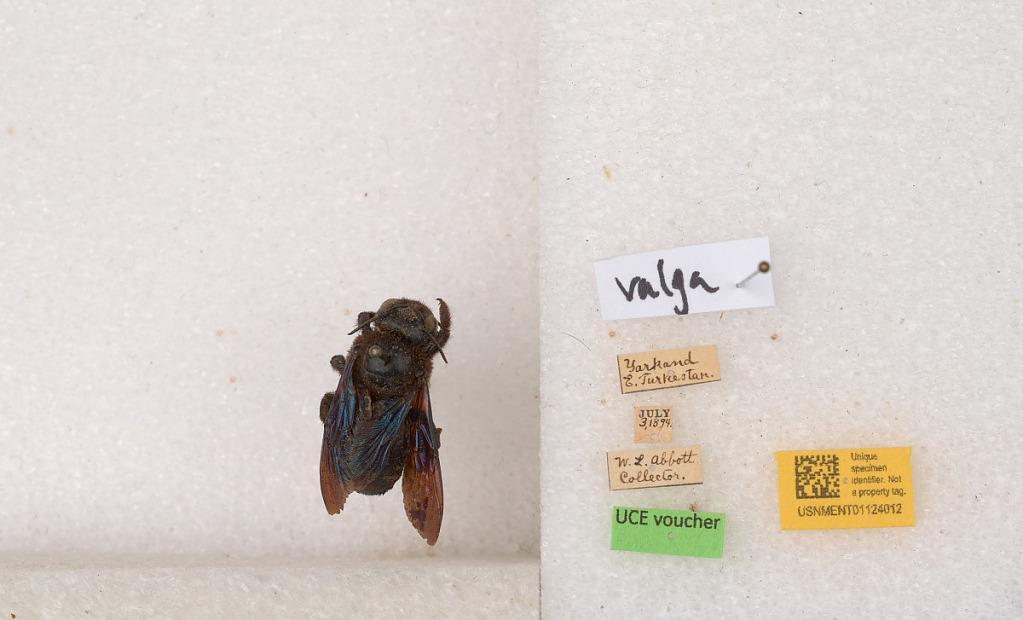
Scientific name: Xylocopa (Xylocopa) valga Gerstäcker
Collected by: W. Abbott
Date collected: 1894-7-3
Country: China
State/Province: Xinjiang
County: Kashgar
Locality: Yarkand, E. Turkestan